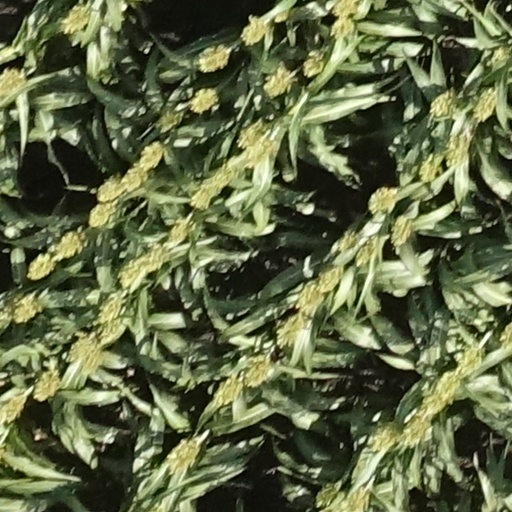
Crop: sorghum